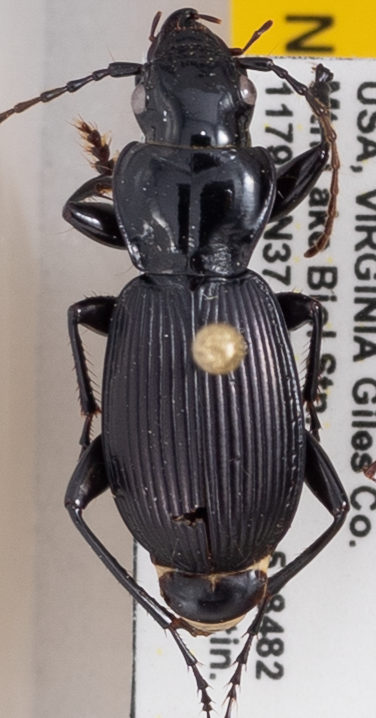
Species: Pterostichus moestus
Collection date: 2021-06-01
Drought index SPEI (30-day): -1.85
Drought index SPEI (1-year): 0.678
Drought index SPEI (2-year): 1.45